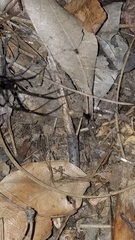
Species: Lactrodectus_hesperus